K. T. McFarland

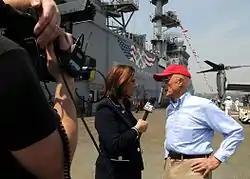
McFarland interviews World War II veteran Lou DiPaolo on the deck of the USS "Iwo Jima" in New York in 2011

On the U.S. diplomatic cables leak, McFarland called Julian Assange a terrorist, called WikiLeaks "a terrorist organization", and called for the death penalty for Chelsea Manning (whom she referred to as Bradley Manning) if the soldier was found guilty of making the leaks. On waterboarding, she said, "It's not torture, but even if it is torture, it's worth doing".